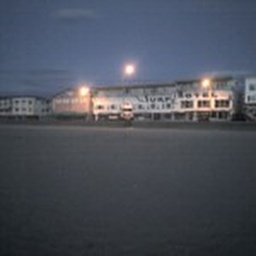
I got front row beach parking in New Hampshire, you can see the truck in the distance... it was great!